Lake Assad

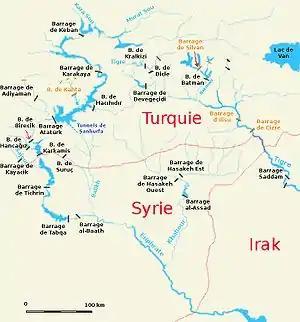
Refer to caption

The western shore of the lake has developed into an important marshland area. On the southeastern shore, some areas have been reforested with evergreen trees including the Aleppo pine and the Euphrates poplar. Lake Assad is an important wintering location for migratory birds and the government before 2004 undertook measures to protect certain shore areas from hunters by downgrading access roads. The island of Jazirat al-Thawra has been designated a nature reserve.